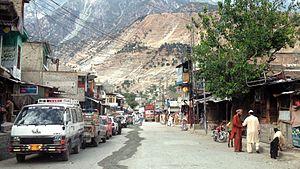
Le district de Kohistan est une subdivision administrative de la province Khyber Pakhtunkhwa au Pakistan. Constitué autour de sa capitale Dassu, le district est entouré par la région de Gilgit-Baltistan au nord, le district de Mansehra à l'est, le districts de Battagram et de Shangla au sud, et enfin le district de Swat à l'ouest.